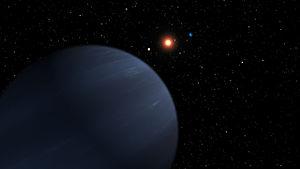
55 Cancri f ou Harriot est une exoplanète orbitant autour de l'étoile 55 Cancri. Sa période de révolution est de 206 jours. C'est la quatrième planète connue par distance croissante avec l'étoile ; orbitant à 0,78 UA de 55 Cancri, elle gravite sur une orbite semblable à celle de Vénus. 55 Cancri f possède une masse équivalente à la moitié de celle de Saturne, soit 46 fois la masse de la Terre.